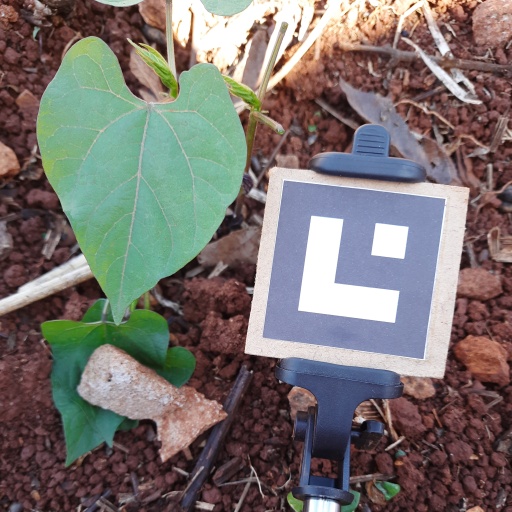
Observations: wavy surface, no eating holes, under shade